Nine Ladies

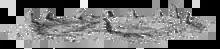
Illustration of the Nine Ladies in the 1872 book "Rude Stone Monuments"

The antiquarian Hayman Rooke noted the existence of the Nine Ladies, which he considered "a Druid temple," in a 1782 article about the heritage of Stanton Moor published in the journal "Archaeologia". The idea that Britain's prehistoric monuments had been built by the druids, ritual specialists present in parts of Iron Age Western Europe, was one that had attracted broad support among antiquarians over the course of the 17th and 18th centuries, having been adopted by influential writers such as John Aubrey and William Stukeley. This idea was repeated by the antiquarian Thomas Bateman in his 1848 book "Vestiges of the Antiquities of Derbyshire", where he described the Nine Ladies as a "druidical circle." He included an illustration of the monument, in which the surrounding landscape had been embellished.